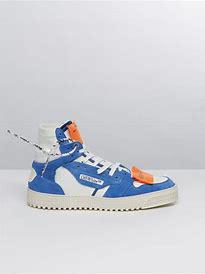
Brand: Off-White
Model: Court 3